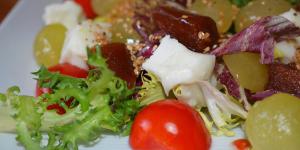
ensalada de queso y membrillo